Pielenhofen Abbey

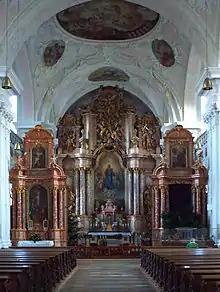
Altar of the abbey church

The Baroque church has two towers of three storeys, two aisles and a transept, under a cupola in the centre. The church contains a late Baroque high altar with eight columns. The ceiling with a depiction of the Holy Trinity is by Jacob Carl Stauder. The pictures of the twelve apostles are by Johann Gebhard of Prüfening Abbey.